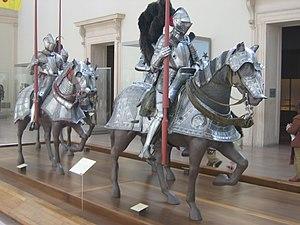
Le destrier est un cheval de guerre ou de tournois, associé aux chevaliers du Moyen Âge, en Europe occidentale. Entraîné à porter son cavalier en armure et ses équipements en situation de conflit, rompu à la charge au galop lors de jeux militaires, il est le plus coûteux et le plus réputé des chevaux de l'époque. Son utilisation en tournoi remonte peut-être à la fin du XIᵉ siècle. Au combat, il se généralise au milieu du XIIᵉ siècle. Il joue un grand rôle sur les champs de bataille occidentaux jusqu'à l'arrivée de la poudre à canon à la fin du XIVᵉ siècle, dont l'emploi met définitivement fin à la suprématie militaire de la chevalerie au début du XVIᵉ siècle. La pratique des tournois continue jusqu'au début du XVIIᵉ siècle, puis le dressage classique s'impose parmi la noblesse. Les destriers disparaissent des registres, remplacés par des chevaux baroques.
Le paladin est un chevalier ayant atteint l'un des plus hauts grades, faisant partie d'un ordre religieux et porteur du pouvoir sacré de la foi.